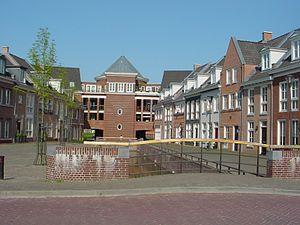
Helmond est une ville et commune des Pays-Bas de la province du Brabant-Septentrional.